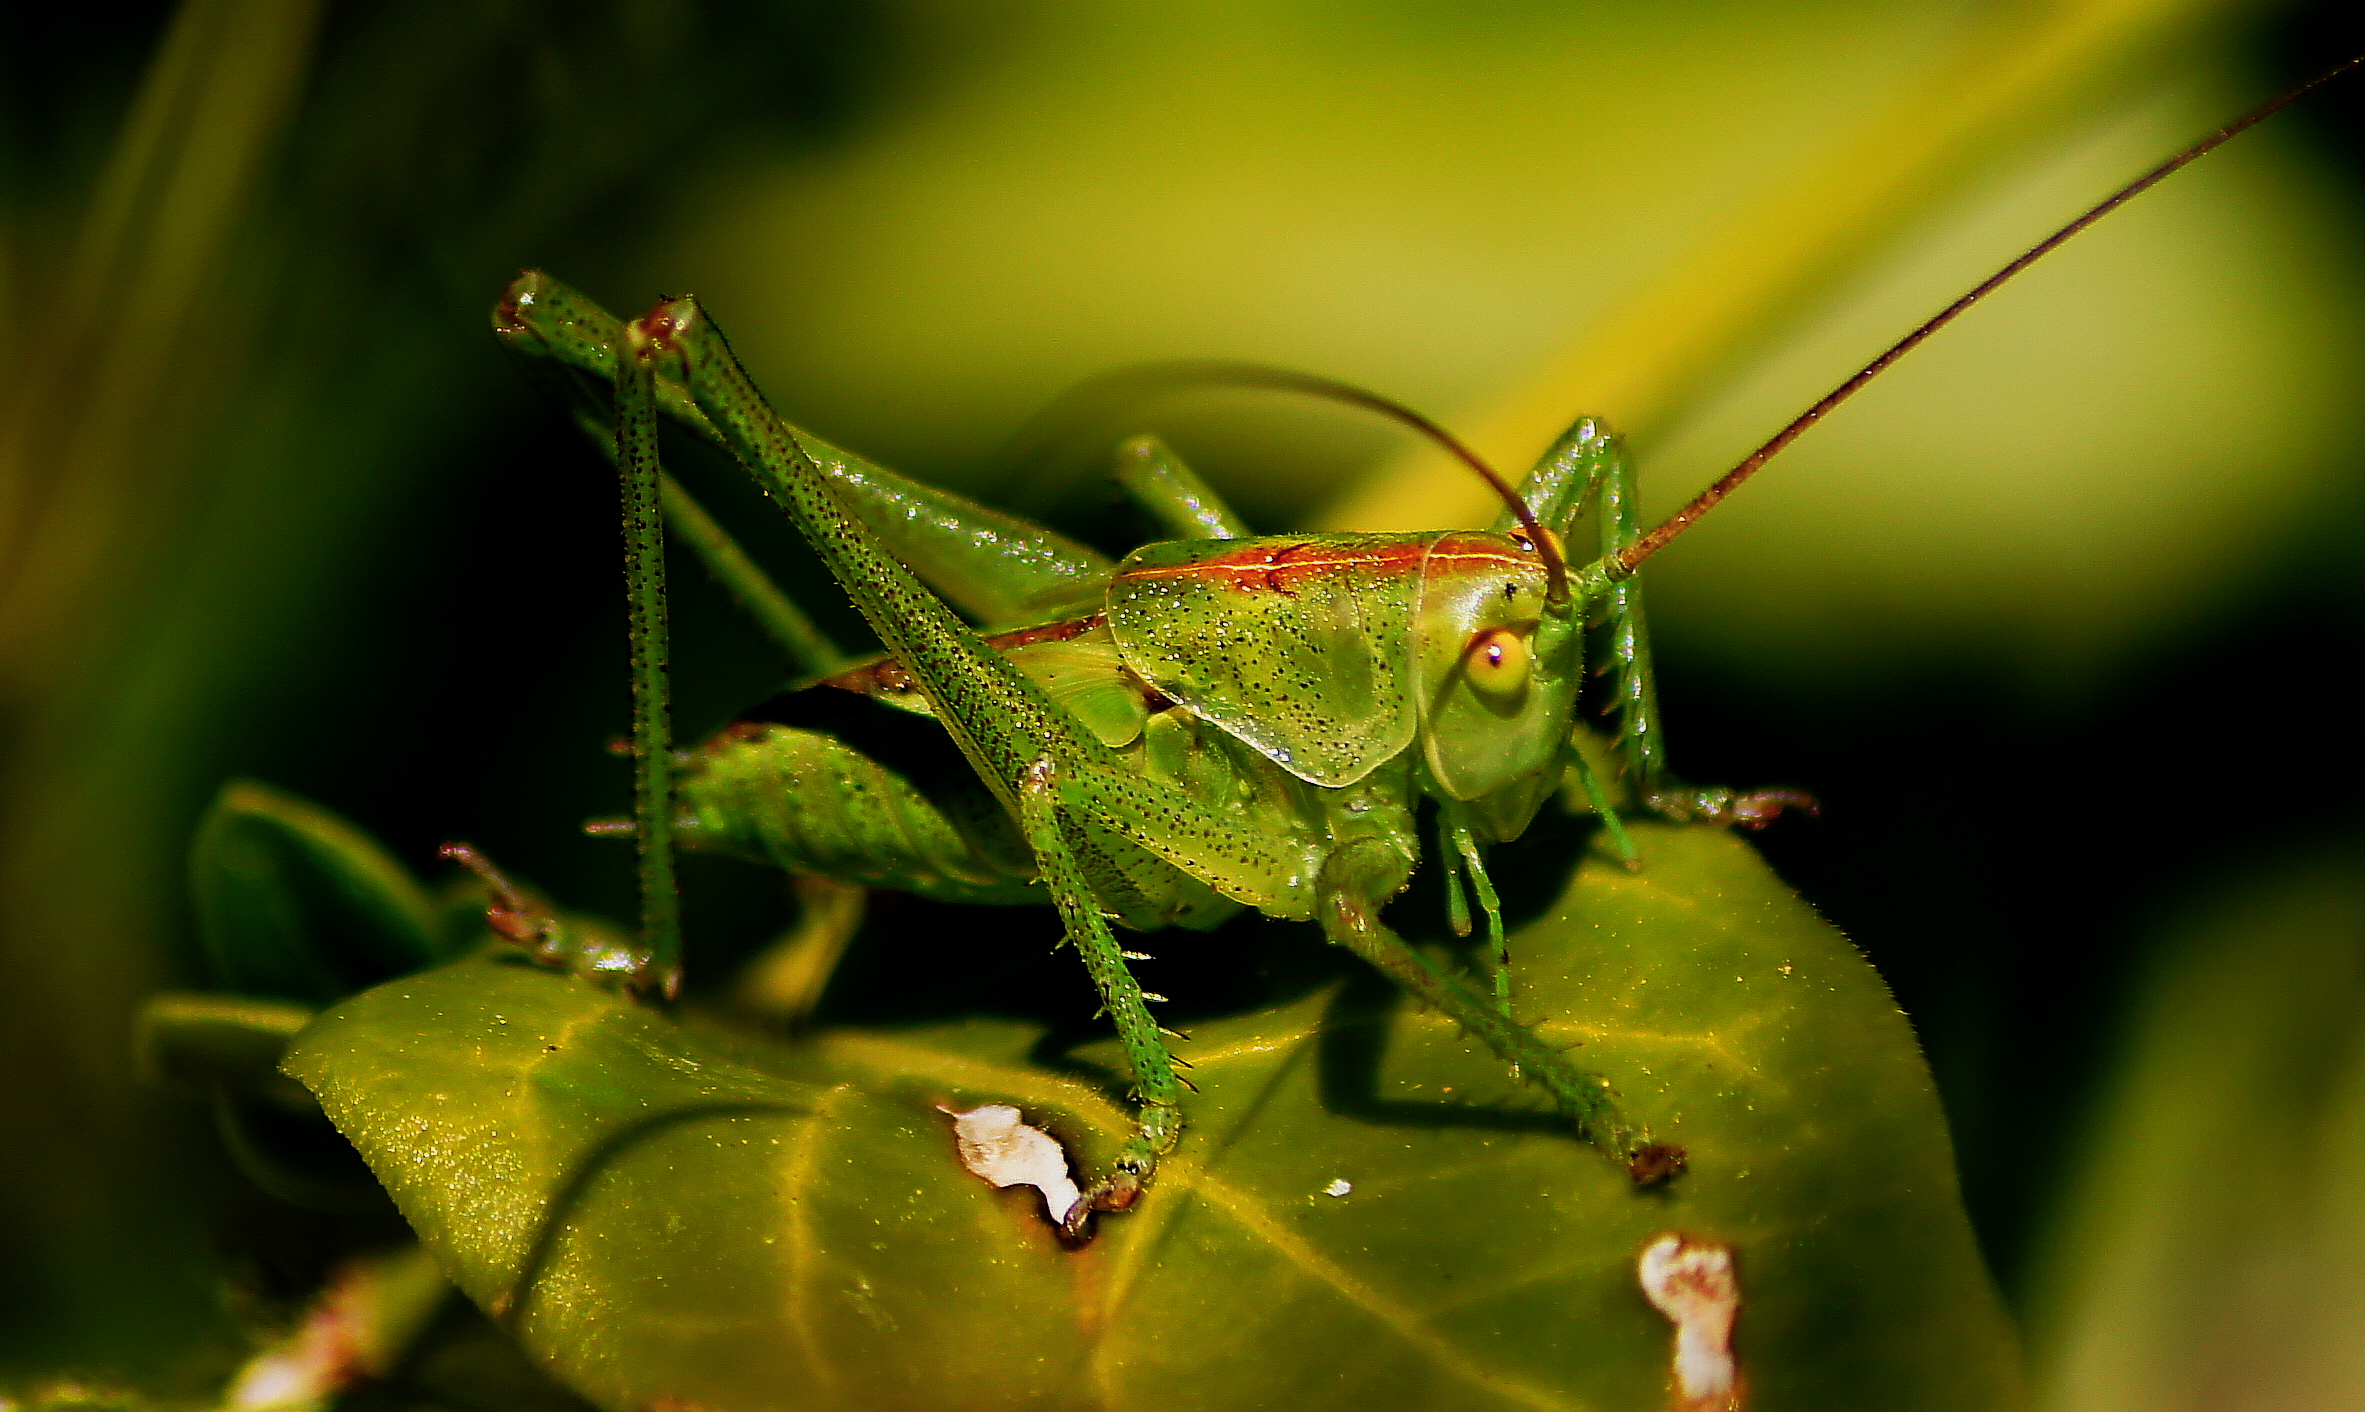
nature, photography, leaf, green, insect, macro, fauna, invertebrate, close up, animals, grasshopper, locust, ggl1, xovesphoto, animales, gphoto, sonya55, macro photography, arthropod, cricket like insect